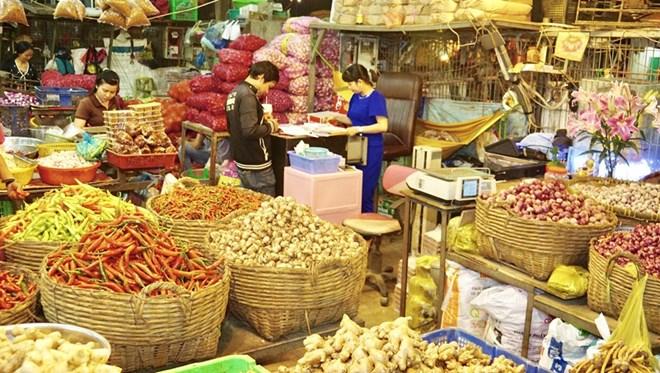
có nhiều rổ hàng hoá xuất hiện ở xung quanh quầy hàng